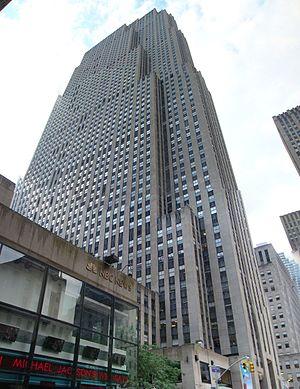
Le Rockefeller Center est un complexe commercial construit par la famille Rockefeller composé de dix-neuf bâtiments. Il est situé dans le quartier de Midtown, entre la 5ᵉ avenue et l'avenue des Amériques de l'arrondissement de Manhattan de la ville de New York. C'est à ce niveau que se trouvent les boutiques de luxe de New York. Il fut déclaré National Historic Landmark en 1987.